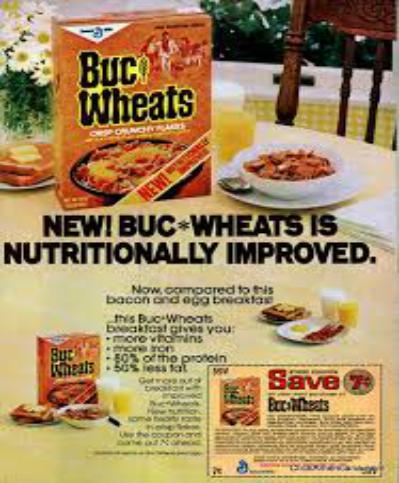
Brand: Buc Wheats
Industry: Food